Orienteering

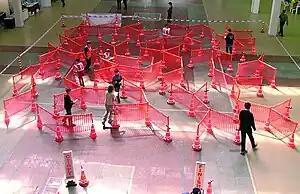
A setting for indoor ultrasprint orienteering

Ultrasprint events are held in a specially constructed labyrinth. Due to the limited area of the labyrinth, ultrasprint is a more spectator-friendly form of orienteering. Also, as the course is artificial, identical courses can be set in different geographical locations for simultaneous local competitions as parts of a larger tournament.